Elaine May

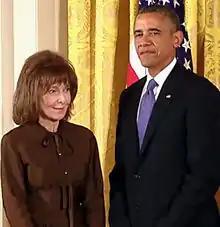
May receiving the Medal of Arts award from President Obama, July 13, 2013

For her acting in films, May's accolades include a nomination for a Golden Globe Award for Best Actress – Comedy or Musical for "A New Leaf" (1971), and winning the National Society of Film Critics Award for Best Supporting Actress for her role in "Small Time Crooks" (2000). On stage, May won the Tony Award for Best Actress in a Play for her performance as Gladys in the Broadway revival of Kenneth Lonergan's "The Waverly Gallery" in 2019. She also received a Drama League Award nomination and won a Drama Desk Award and an Outer Critics Circle Award for Outstanding Actress in a Play. That same year, May's film "A New Leaf" was selected by the Library of Congress for preservation in the National Film Registry for being "culturally, historically, or aesthetically significant".